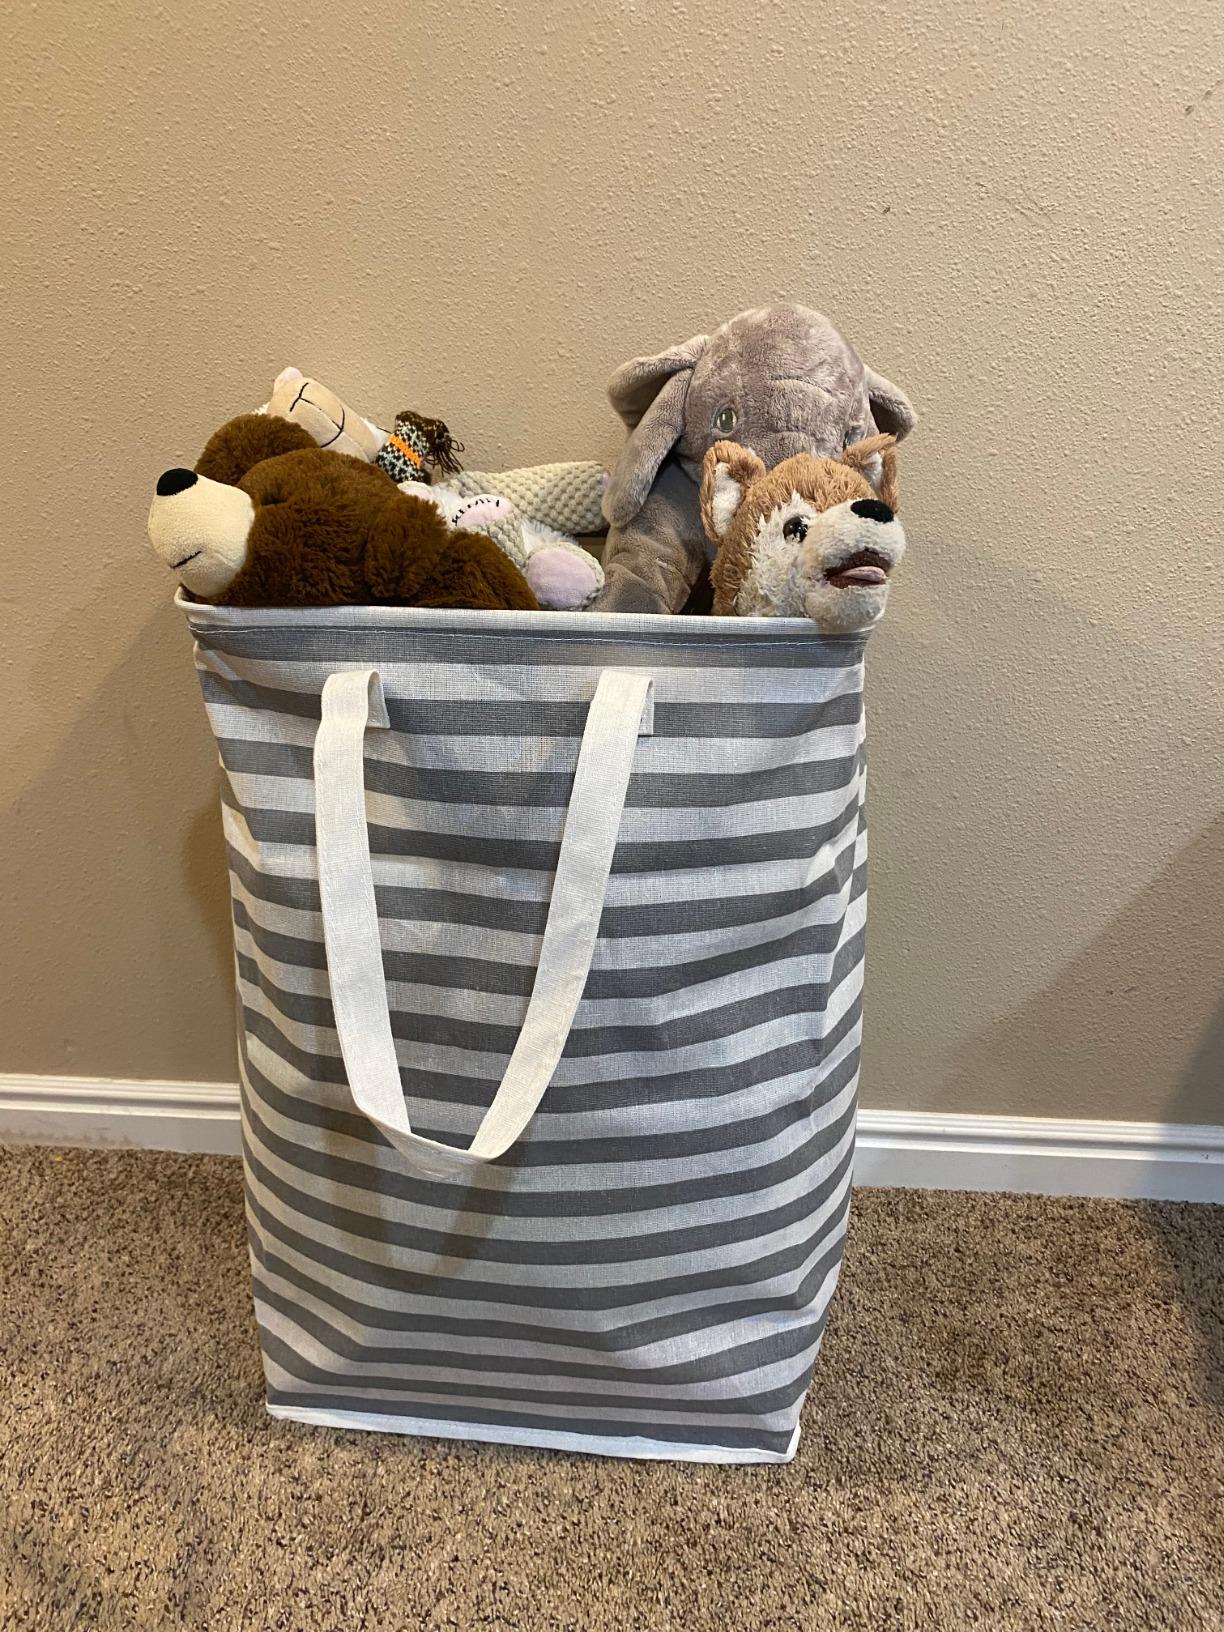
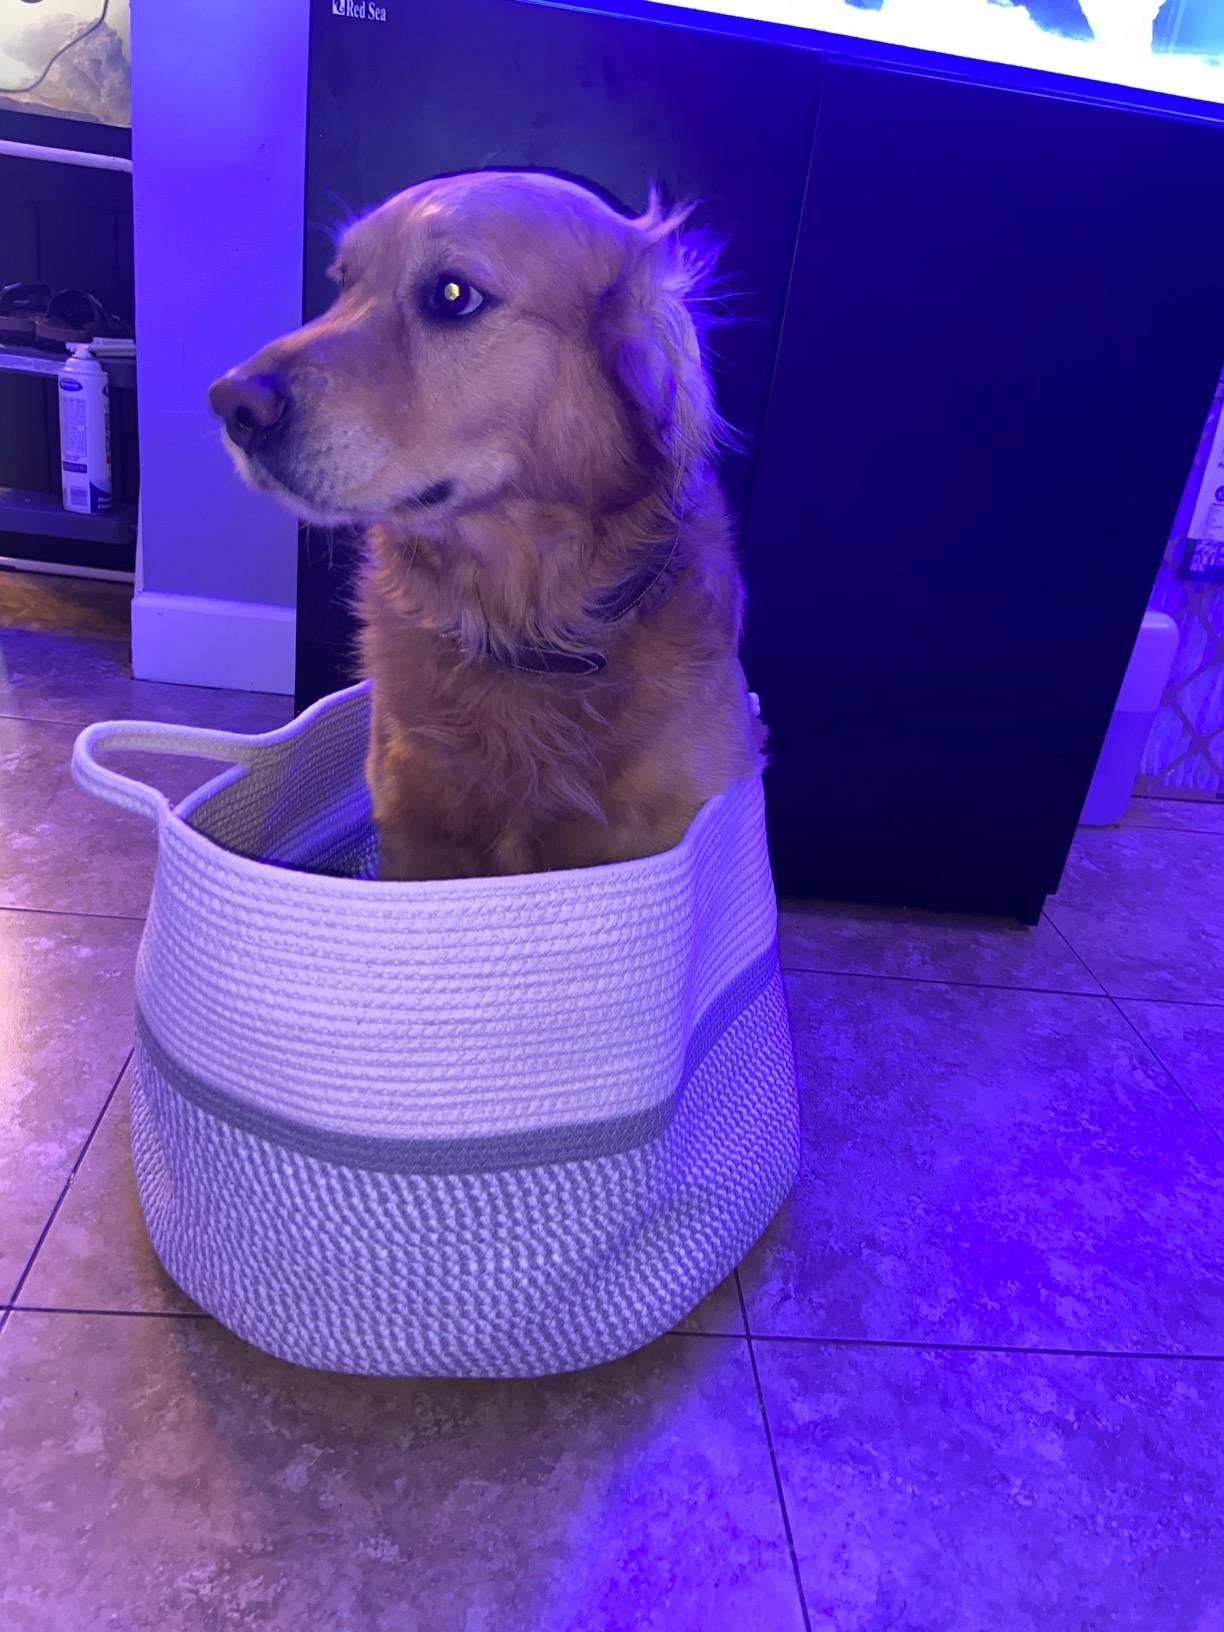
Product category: items_hamper
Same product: no